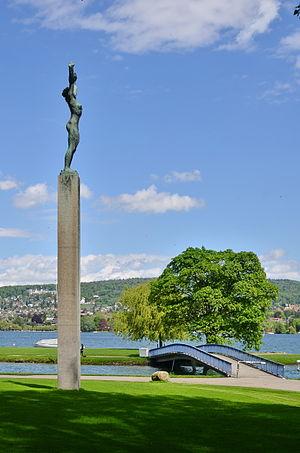
La Schweizerische Ausstellung für Frauenarbeit, en allemand « exposition suisse du travail des femmes », est une exposition nationale suisse qui prend place en 1928 à Berne et en 1958 à Zurich. La SAFFA est organisée par l'Alliance de sociétés féminines suisses, la Ligue suisse de femmes catholiques, et 28 autres associations de femmes en Suisse, pour faire prendre conscience de l'importance du travail des femmes et de la précarité de la situation des femmes exerçant une profession dans les années d'après-guerre.